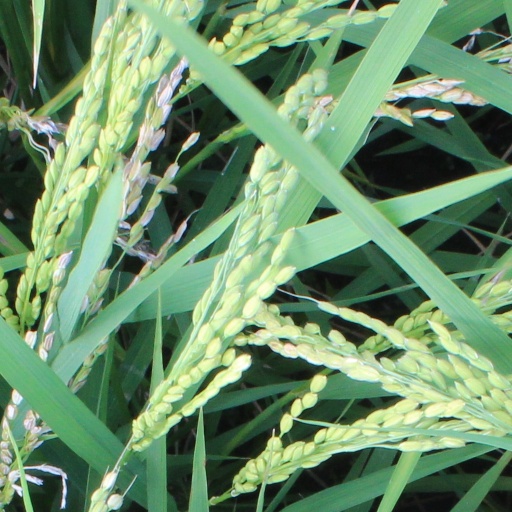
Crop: rice